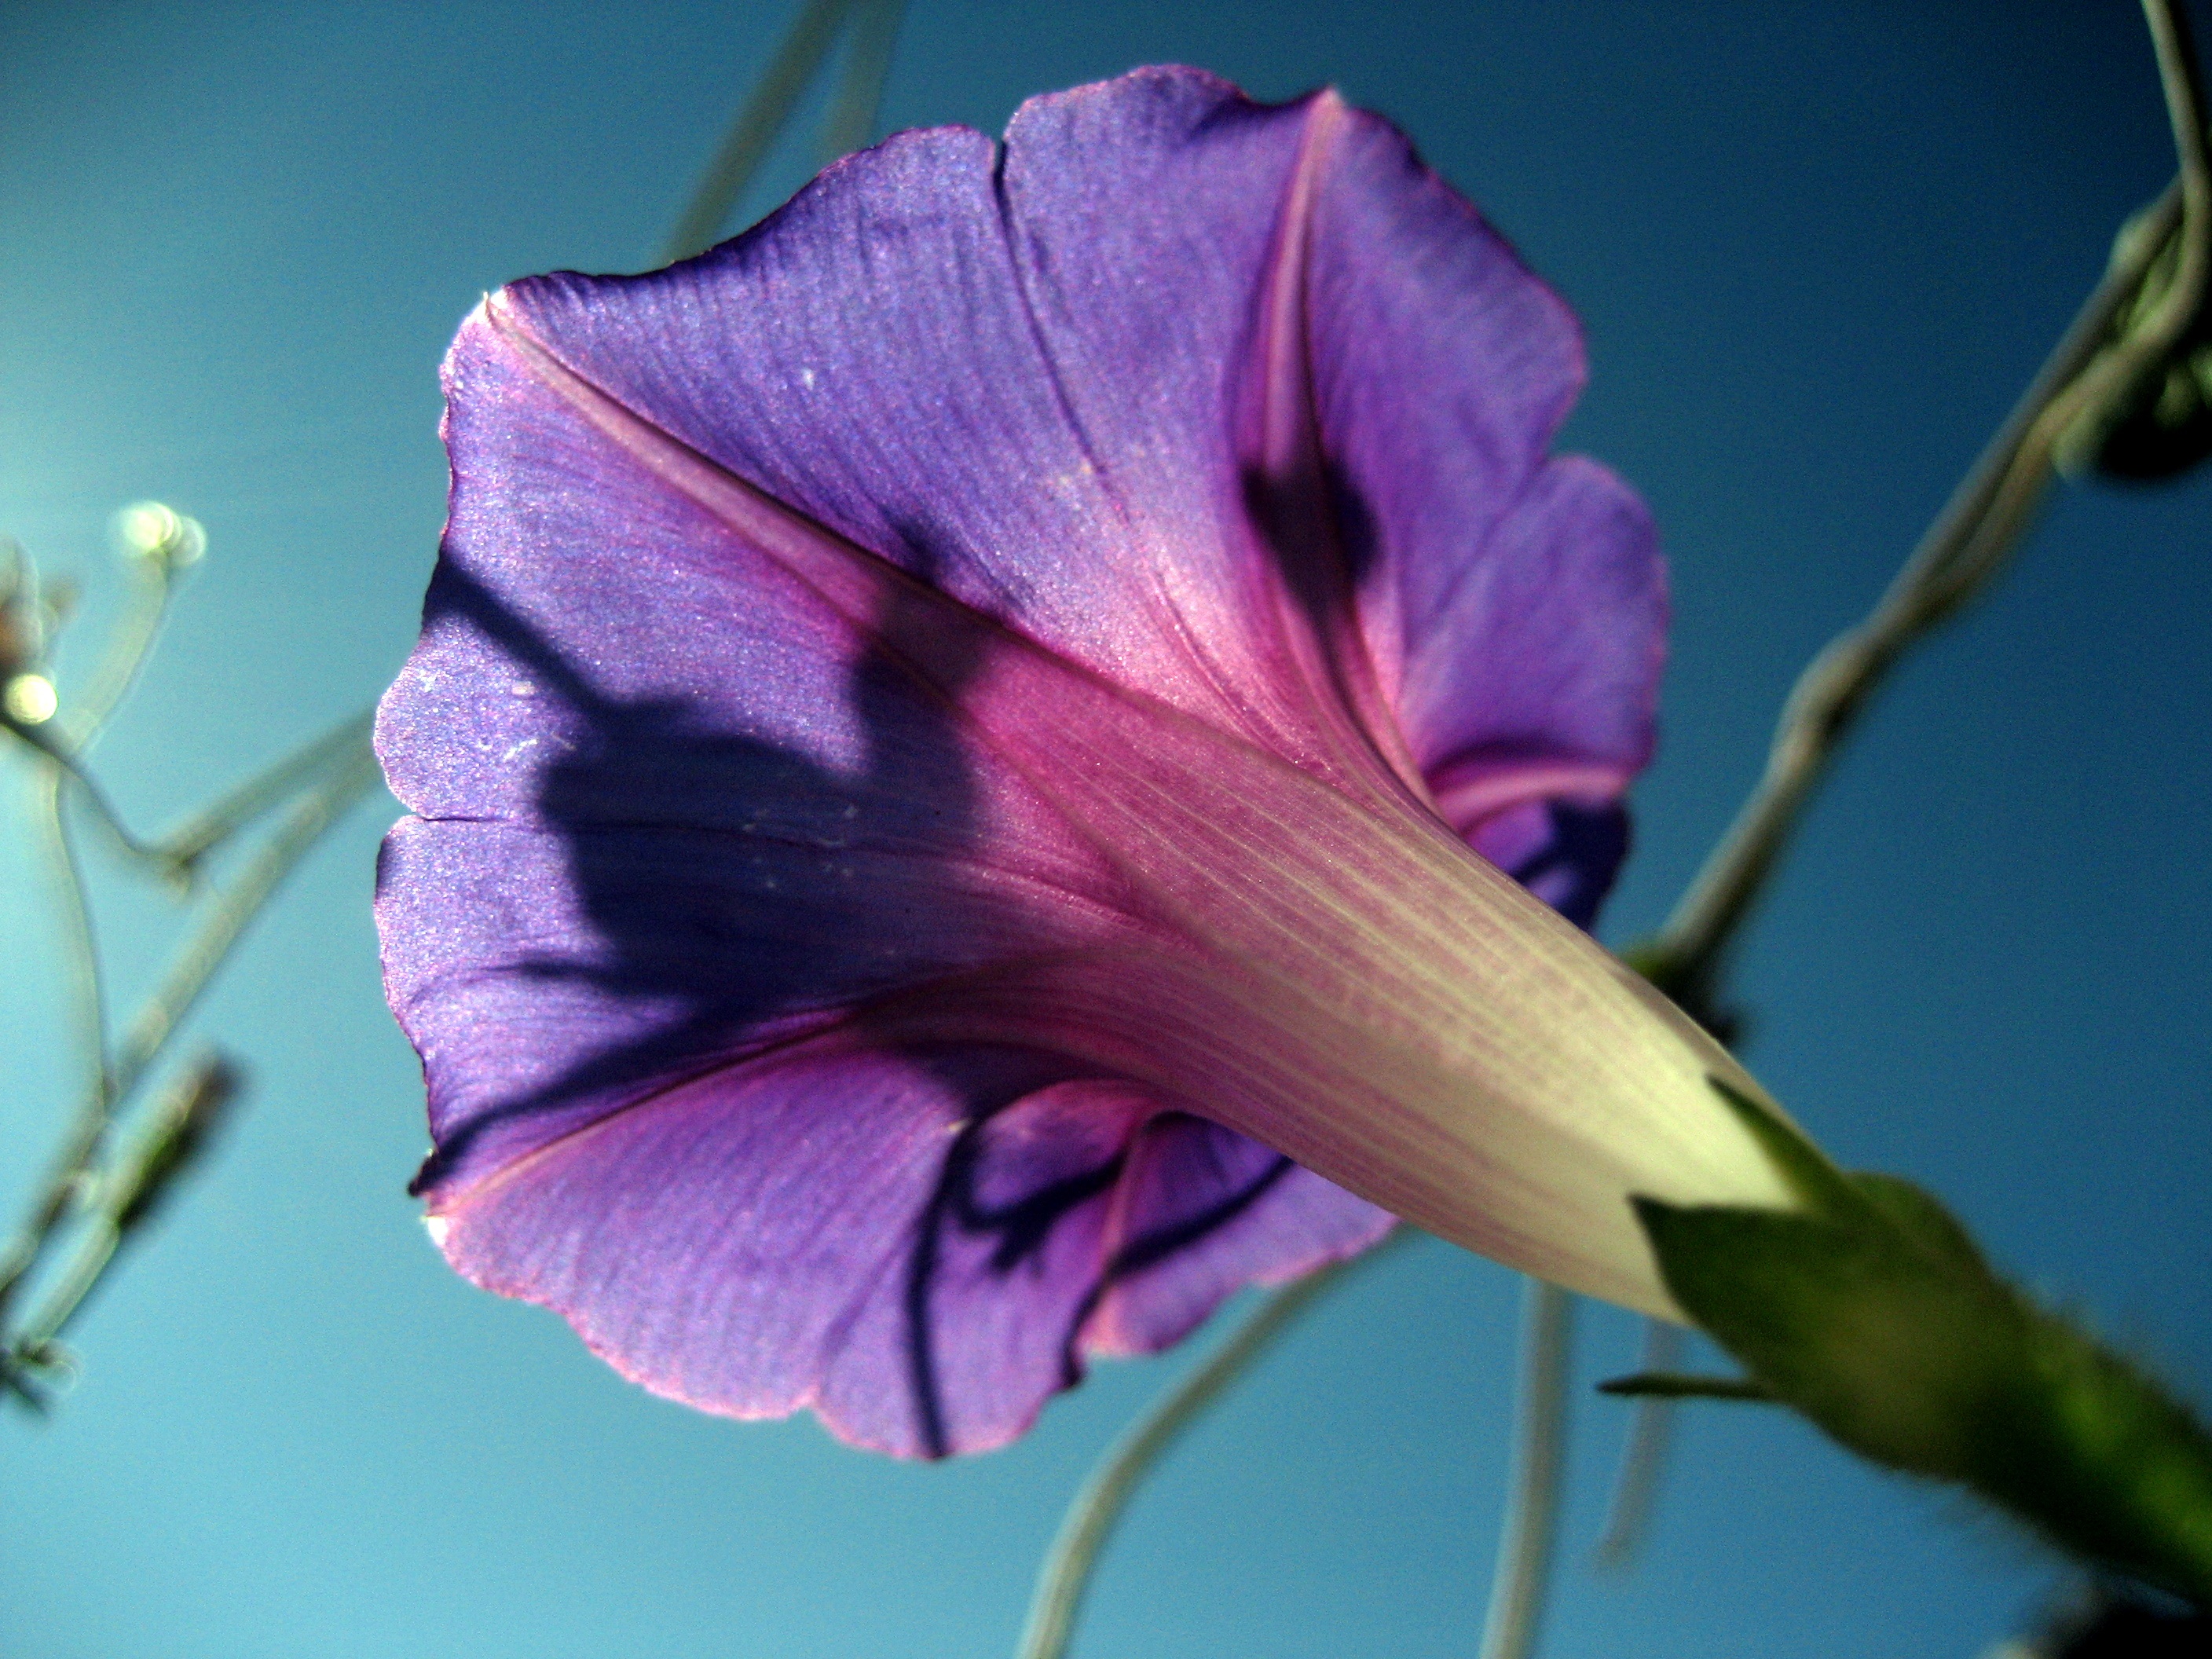
blossom, light, plant, photography, sunlight, flower, purple, petal, bloom, botany, flora, close up, violet, macro photography, flowering plant, plant stem, land plant